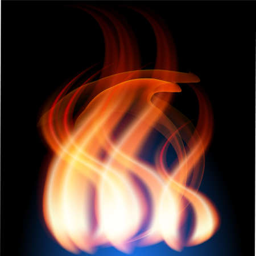
cause of death on the black background vector